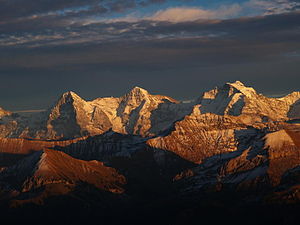
Berner Alperne
Eiger (venstre), Mönch og Jungfrau
Berner Alperne omfatter flere bjergkæder i de vestlige dele af Alperne, i Schweiz. Selv om en større del af bjergene ligger i Berner Oberland-regionen i kantonen Bern, ligger dele af Berner Alperne i de tilstødende kantoner Valais, Luzern, Obwalden, Fribourg og Vaud. De sidste går ofte under navnene Fribourg-Alperne og Vaud-Alperne.